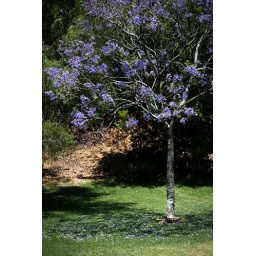
a beautiful tree in a Los Angeles (Hollywood Hills area) dog park